Saint Bartholomew Monastery

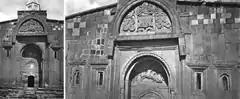
The portal

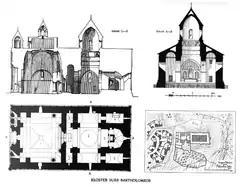
Floor plan and cross section by Bachmann

Saint Bartholomew Monastery ("Surb Barduğimeosi vank' "; Western Armenian: "Surp Part'uğimeosi vank' ") was a medieval Armenian monastery in the historic province of Vaspurakan, 23 km north-east from the town of Başkale, in present-day Turkey's Van Province, near the Iranian border. The monastery was built on the traditional site of martyrdom of Bartholomew the Apostle, who is reputed to have brought Christianity to Armenia in the first century. Along with Thaddeus the Apostle, Bartholomew is considered the patron saint of the Armenian Apostolic Church. It was a prominent pilgrimage site prior to the Armenian genocide. Today, it is heavily ruined and the dome entirely gone.